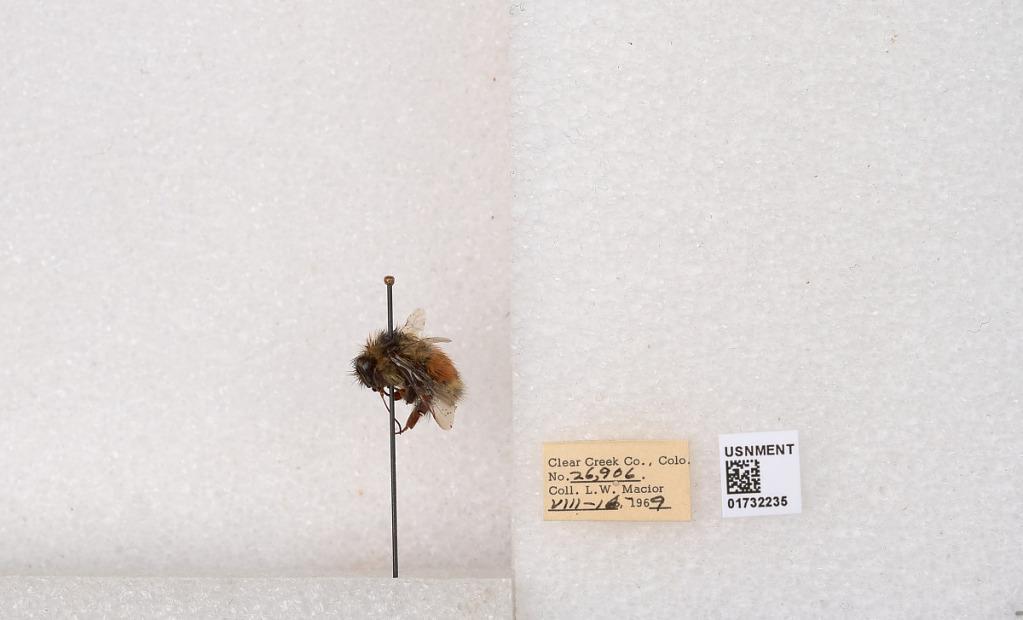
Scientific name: Bombus (Pyrobombus) sylvicola Kirby
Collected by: L. Macior
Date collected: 1969-8-16
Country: United States
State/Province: Colorado
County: Clear Creek
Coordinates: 39.7006, -105.694